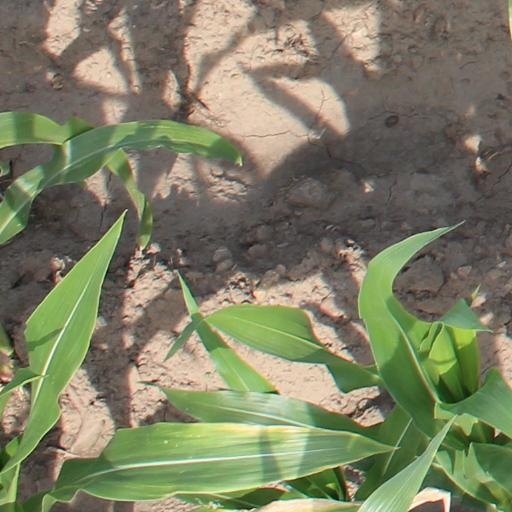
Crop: maize; corn